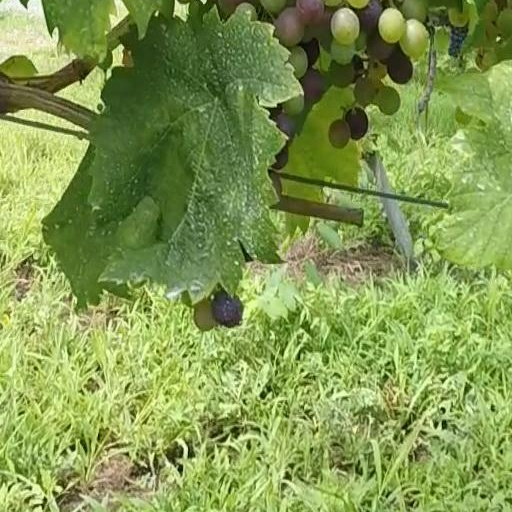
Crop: grape